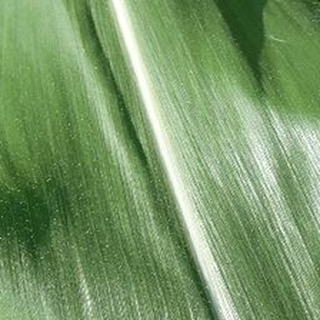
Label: healthy_corn